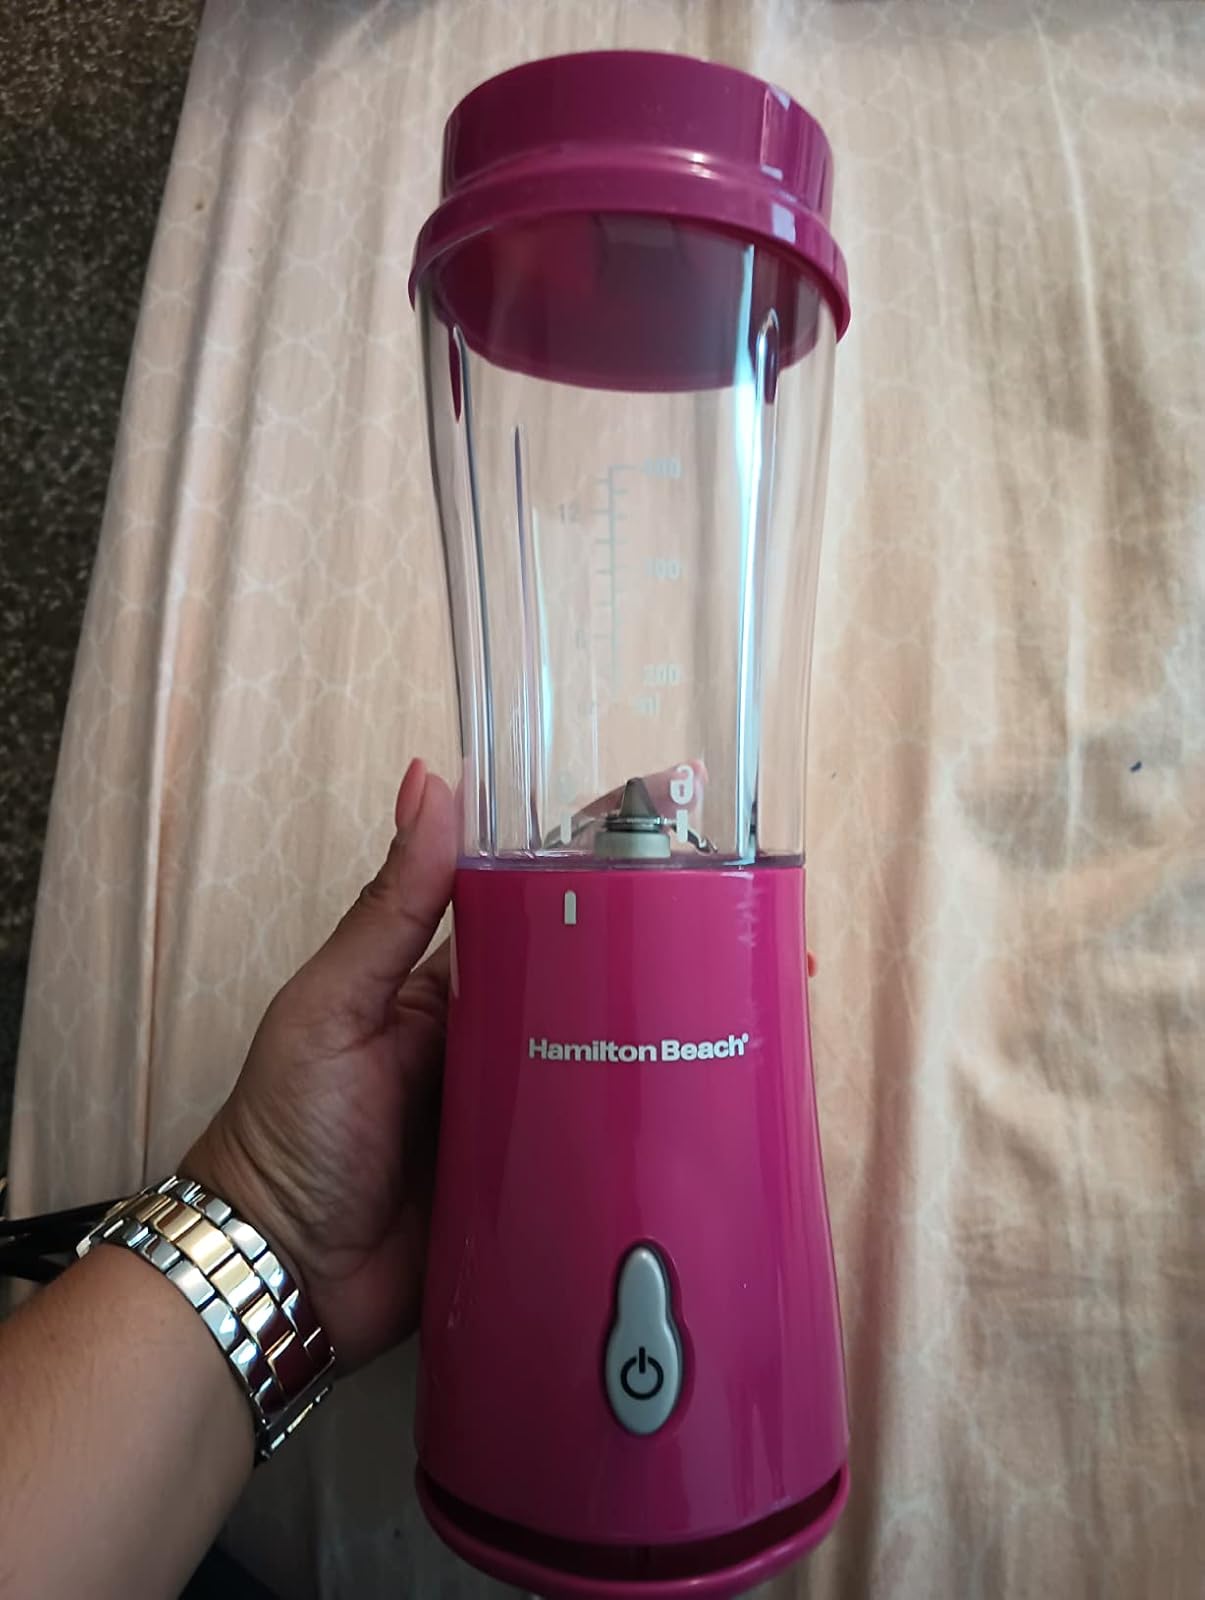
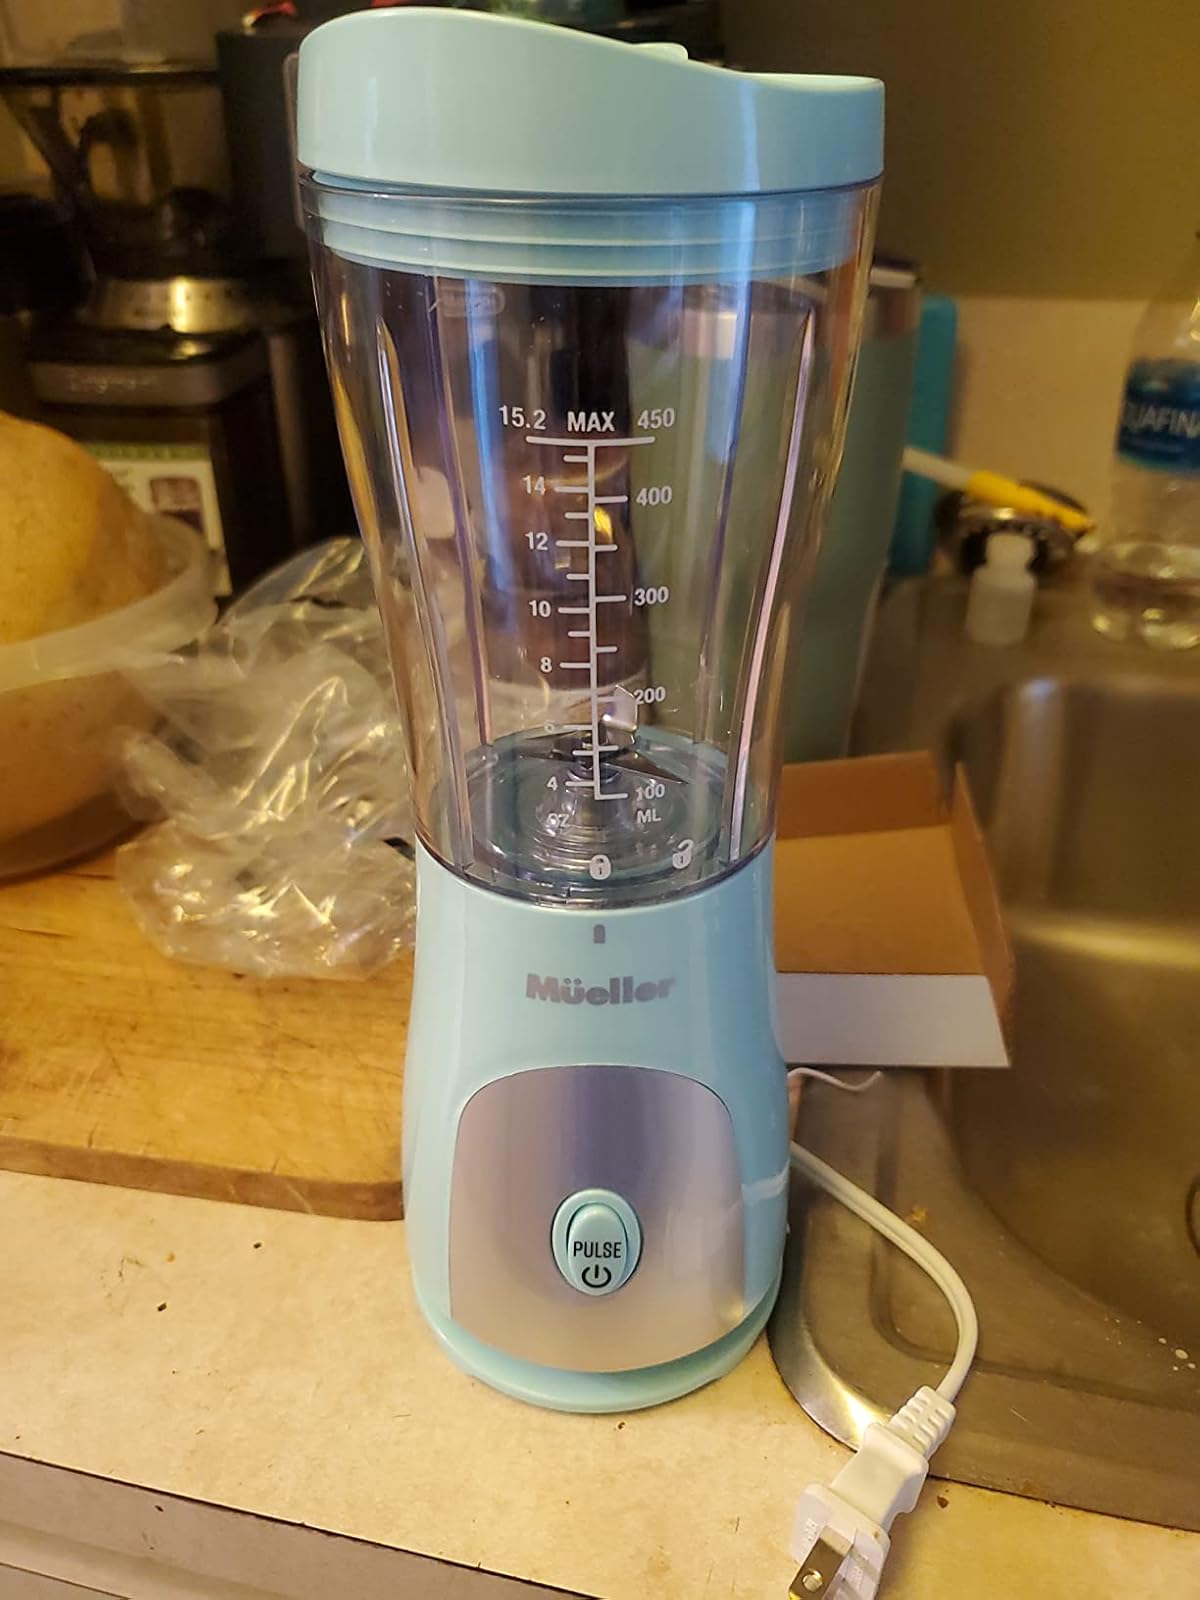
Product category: items_blender
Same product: no